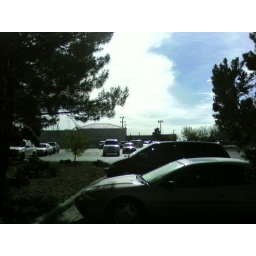
the car under the tree with the birds that don't forgive